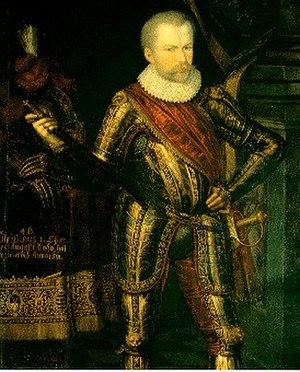
Christian Iᵉʳ de Saxe, né à Dresde le 29 octobre 1560 et mort à Dresde le 25 septembre 1591, est comte palatin de Saxe, électeur de Saxe et margrave de Misnie de 1586 à sa mort. Il fit fortifier Königstein et confirma la Saxe comme principauté protestante.